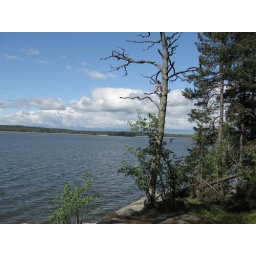
A leafless tree near the water